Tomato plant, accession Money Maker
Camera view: vertical (180 deg); turntable rotation: 150 degrees
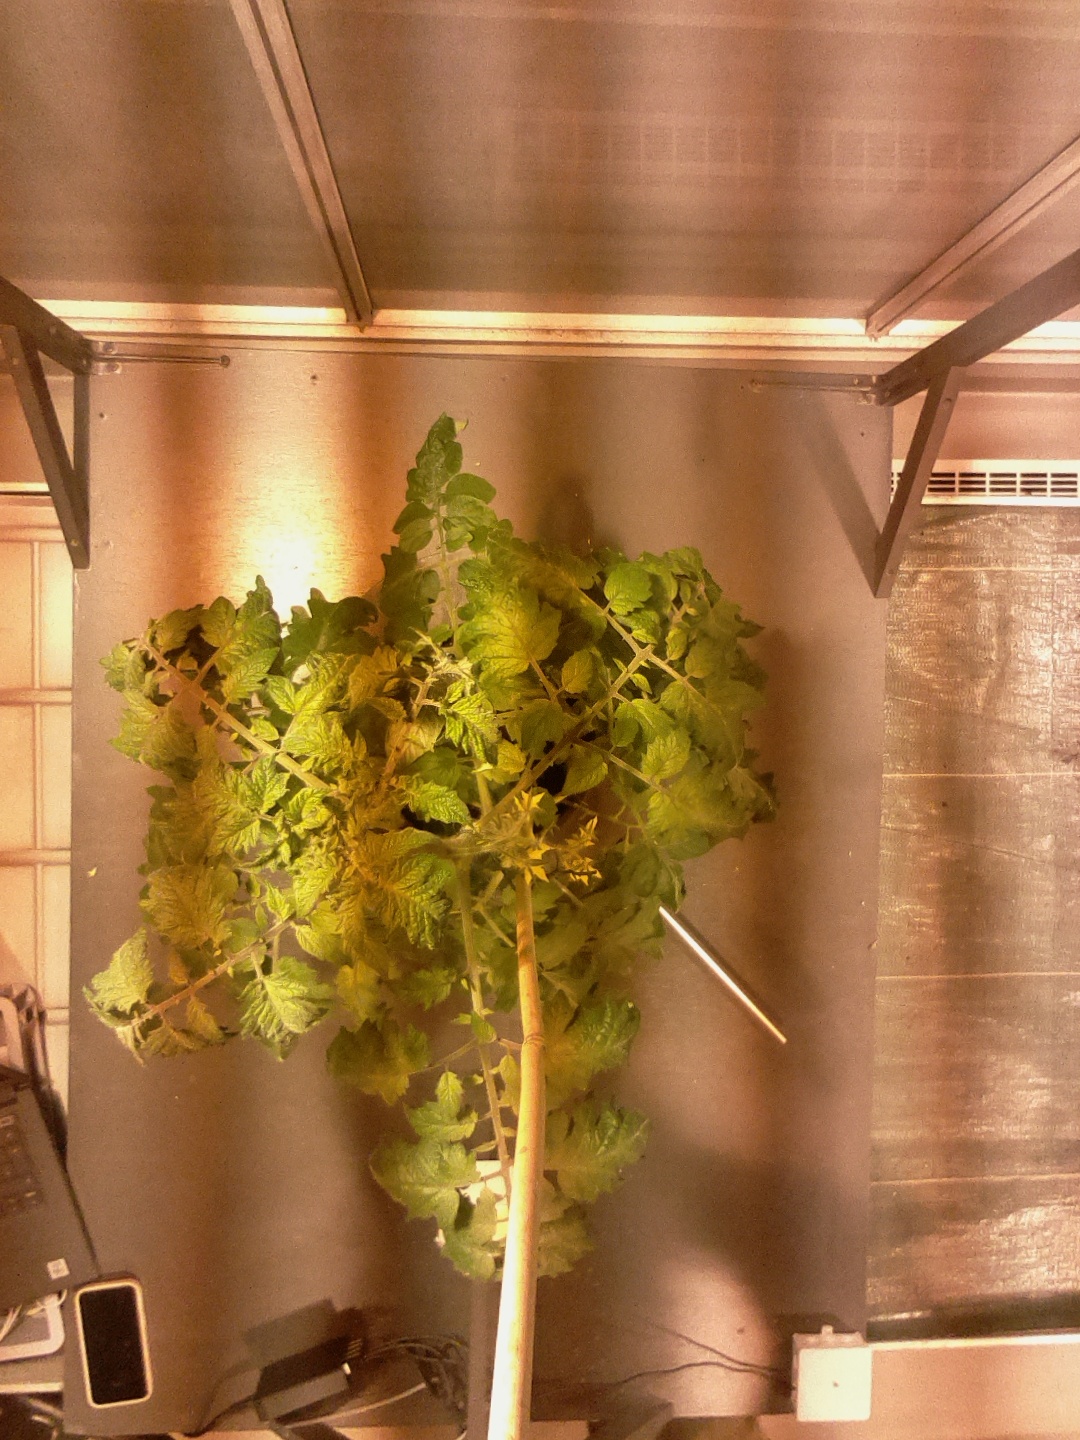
BBCH growth stage 67: Full flowering, 70%-80% of flowers open, more petals falling